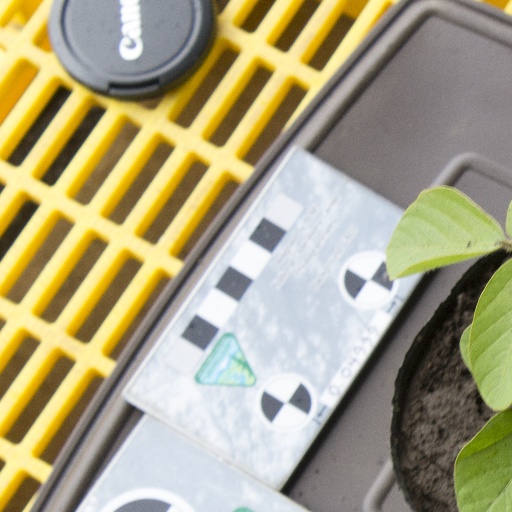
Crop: soybean